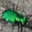
Label: beetle